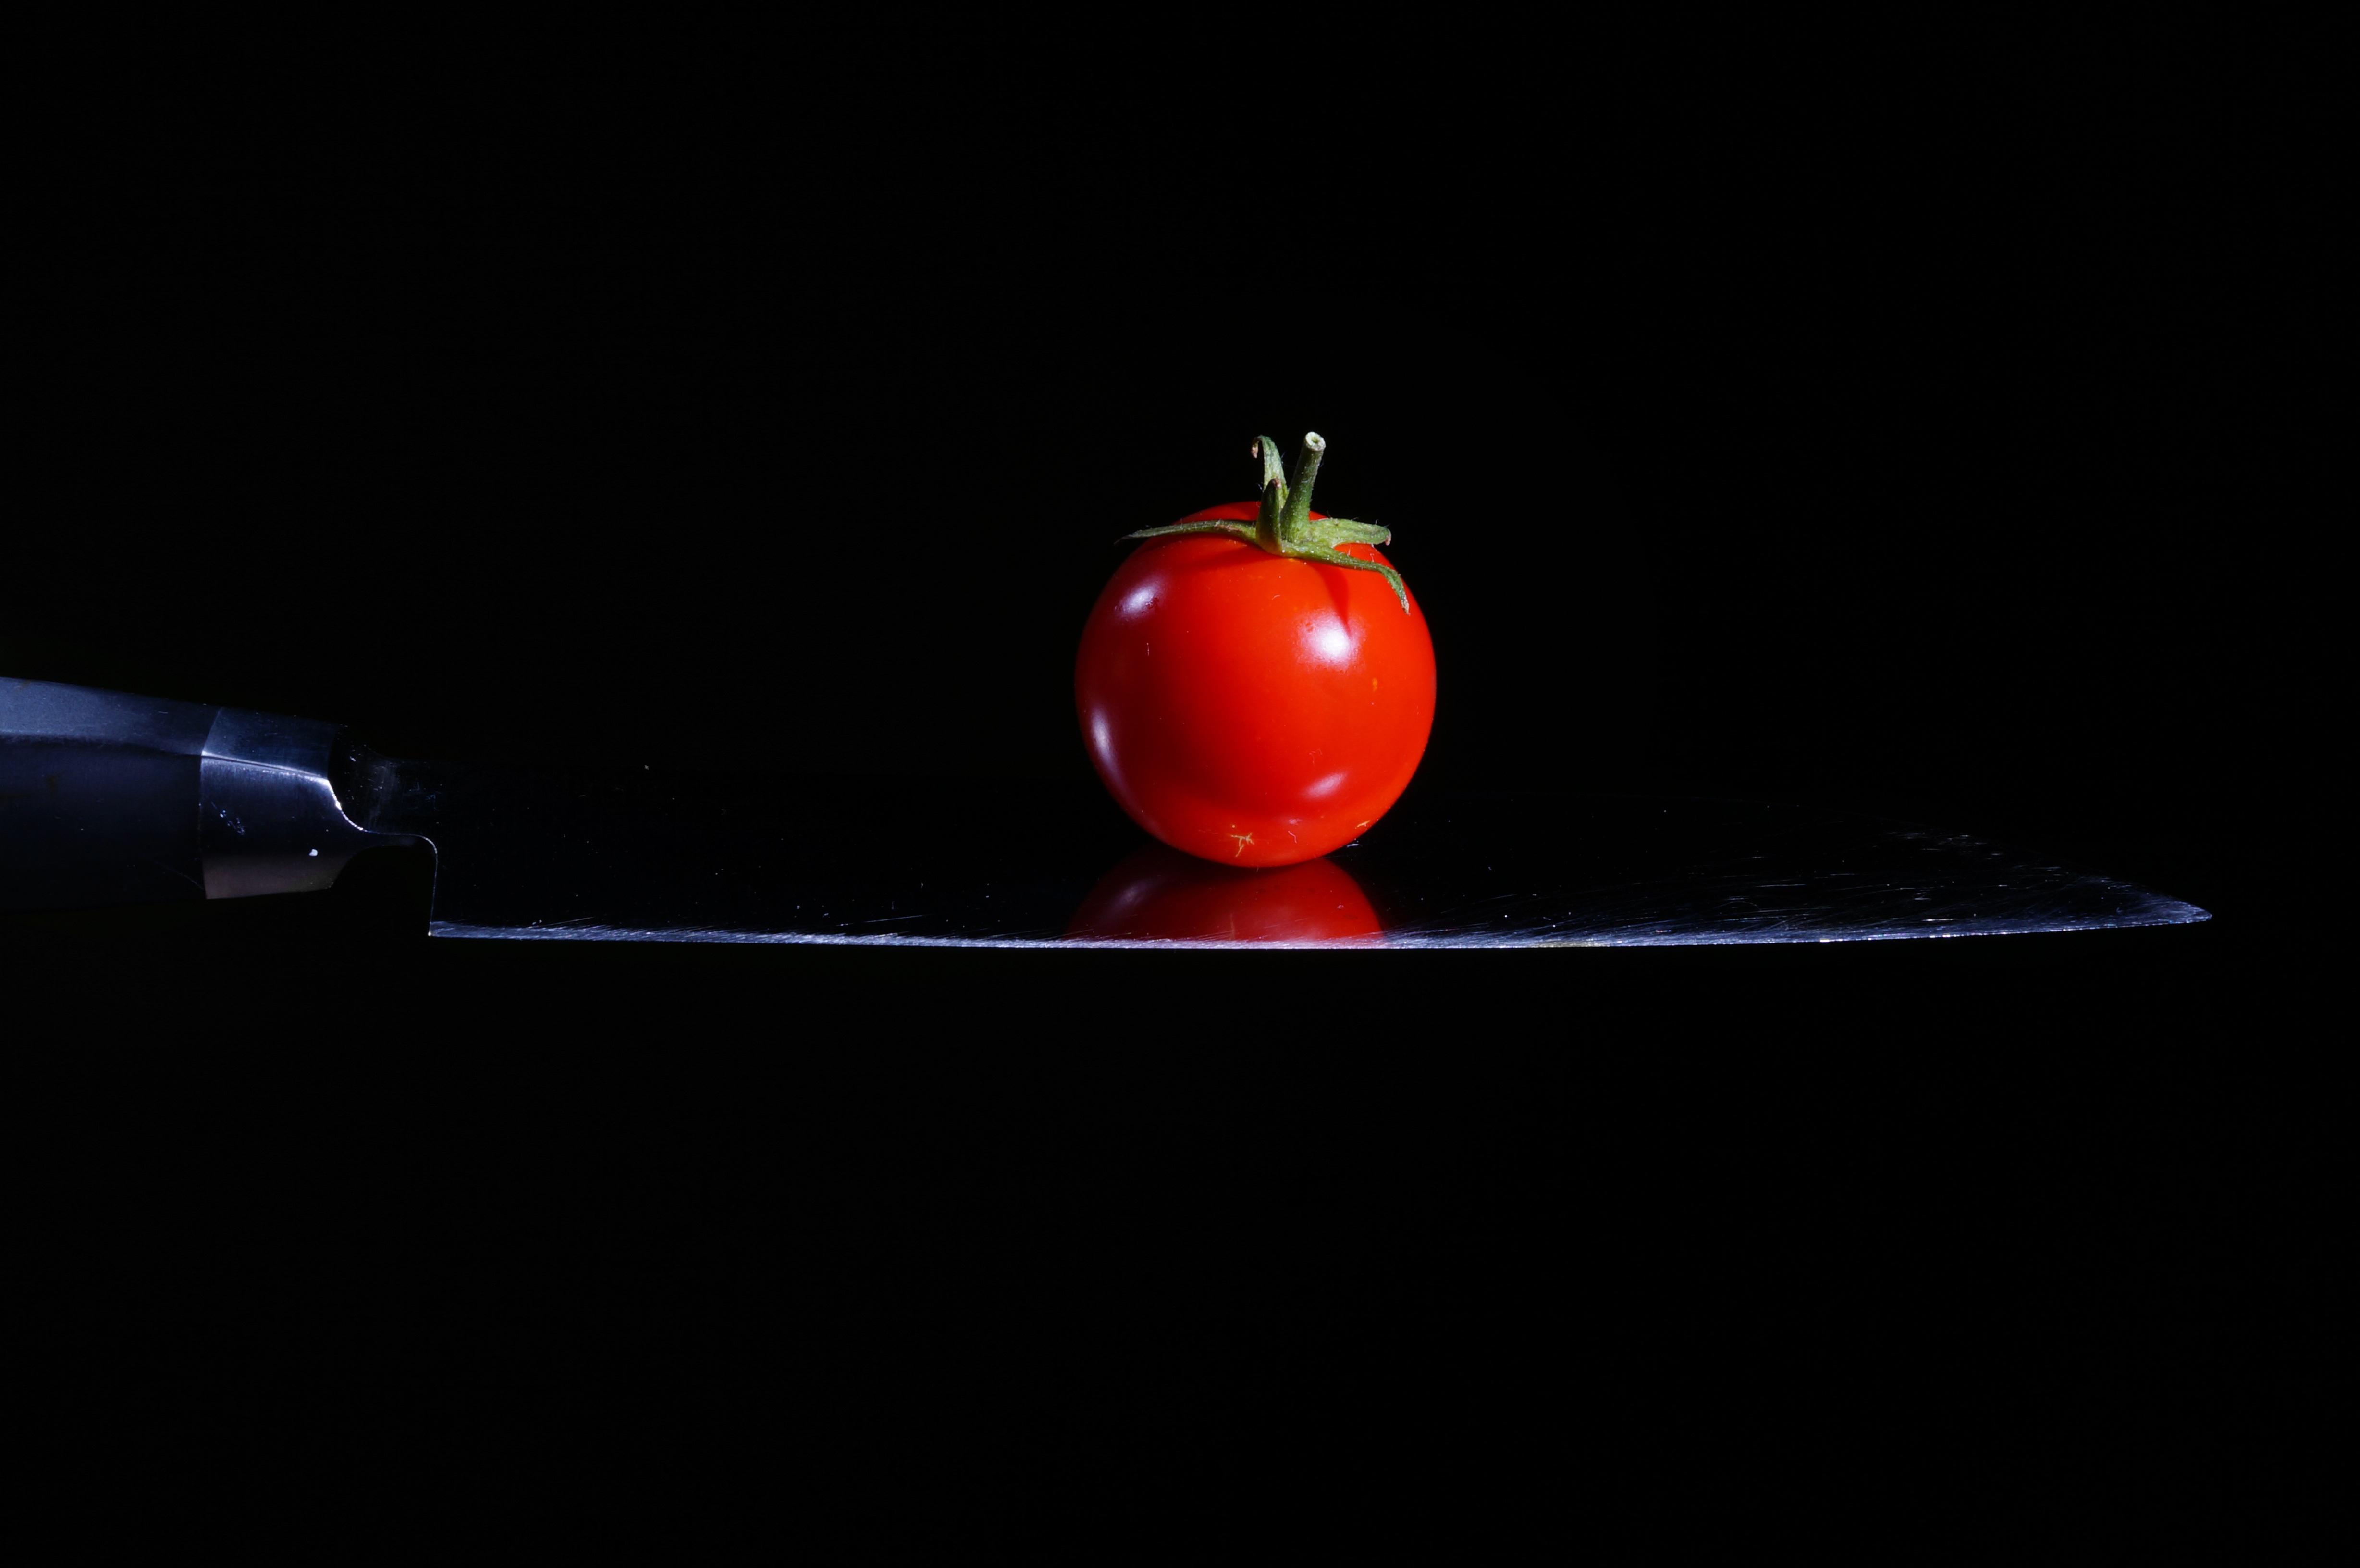
sharp, light, fruit, flower, meal, food, red, produce, kitchen, darkness, black, healthy, lighting, eat, delicious, still life, knife, cook, tomato, cut, vegetables, frisch, macro photography, bio, flowering plant, still life photography, computer wallpaper, land plant